Borken (Westf) station

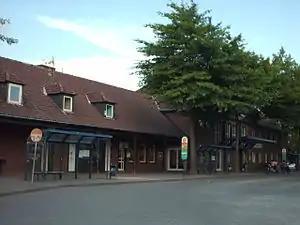

Borken (Westf) station is the main station of the town of Borken and important transport hub of west Münsterland in the German state of North Rhine-Westphalia.